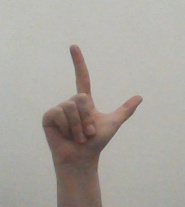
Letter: laam